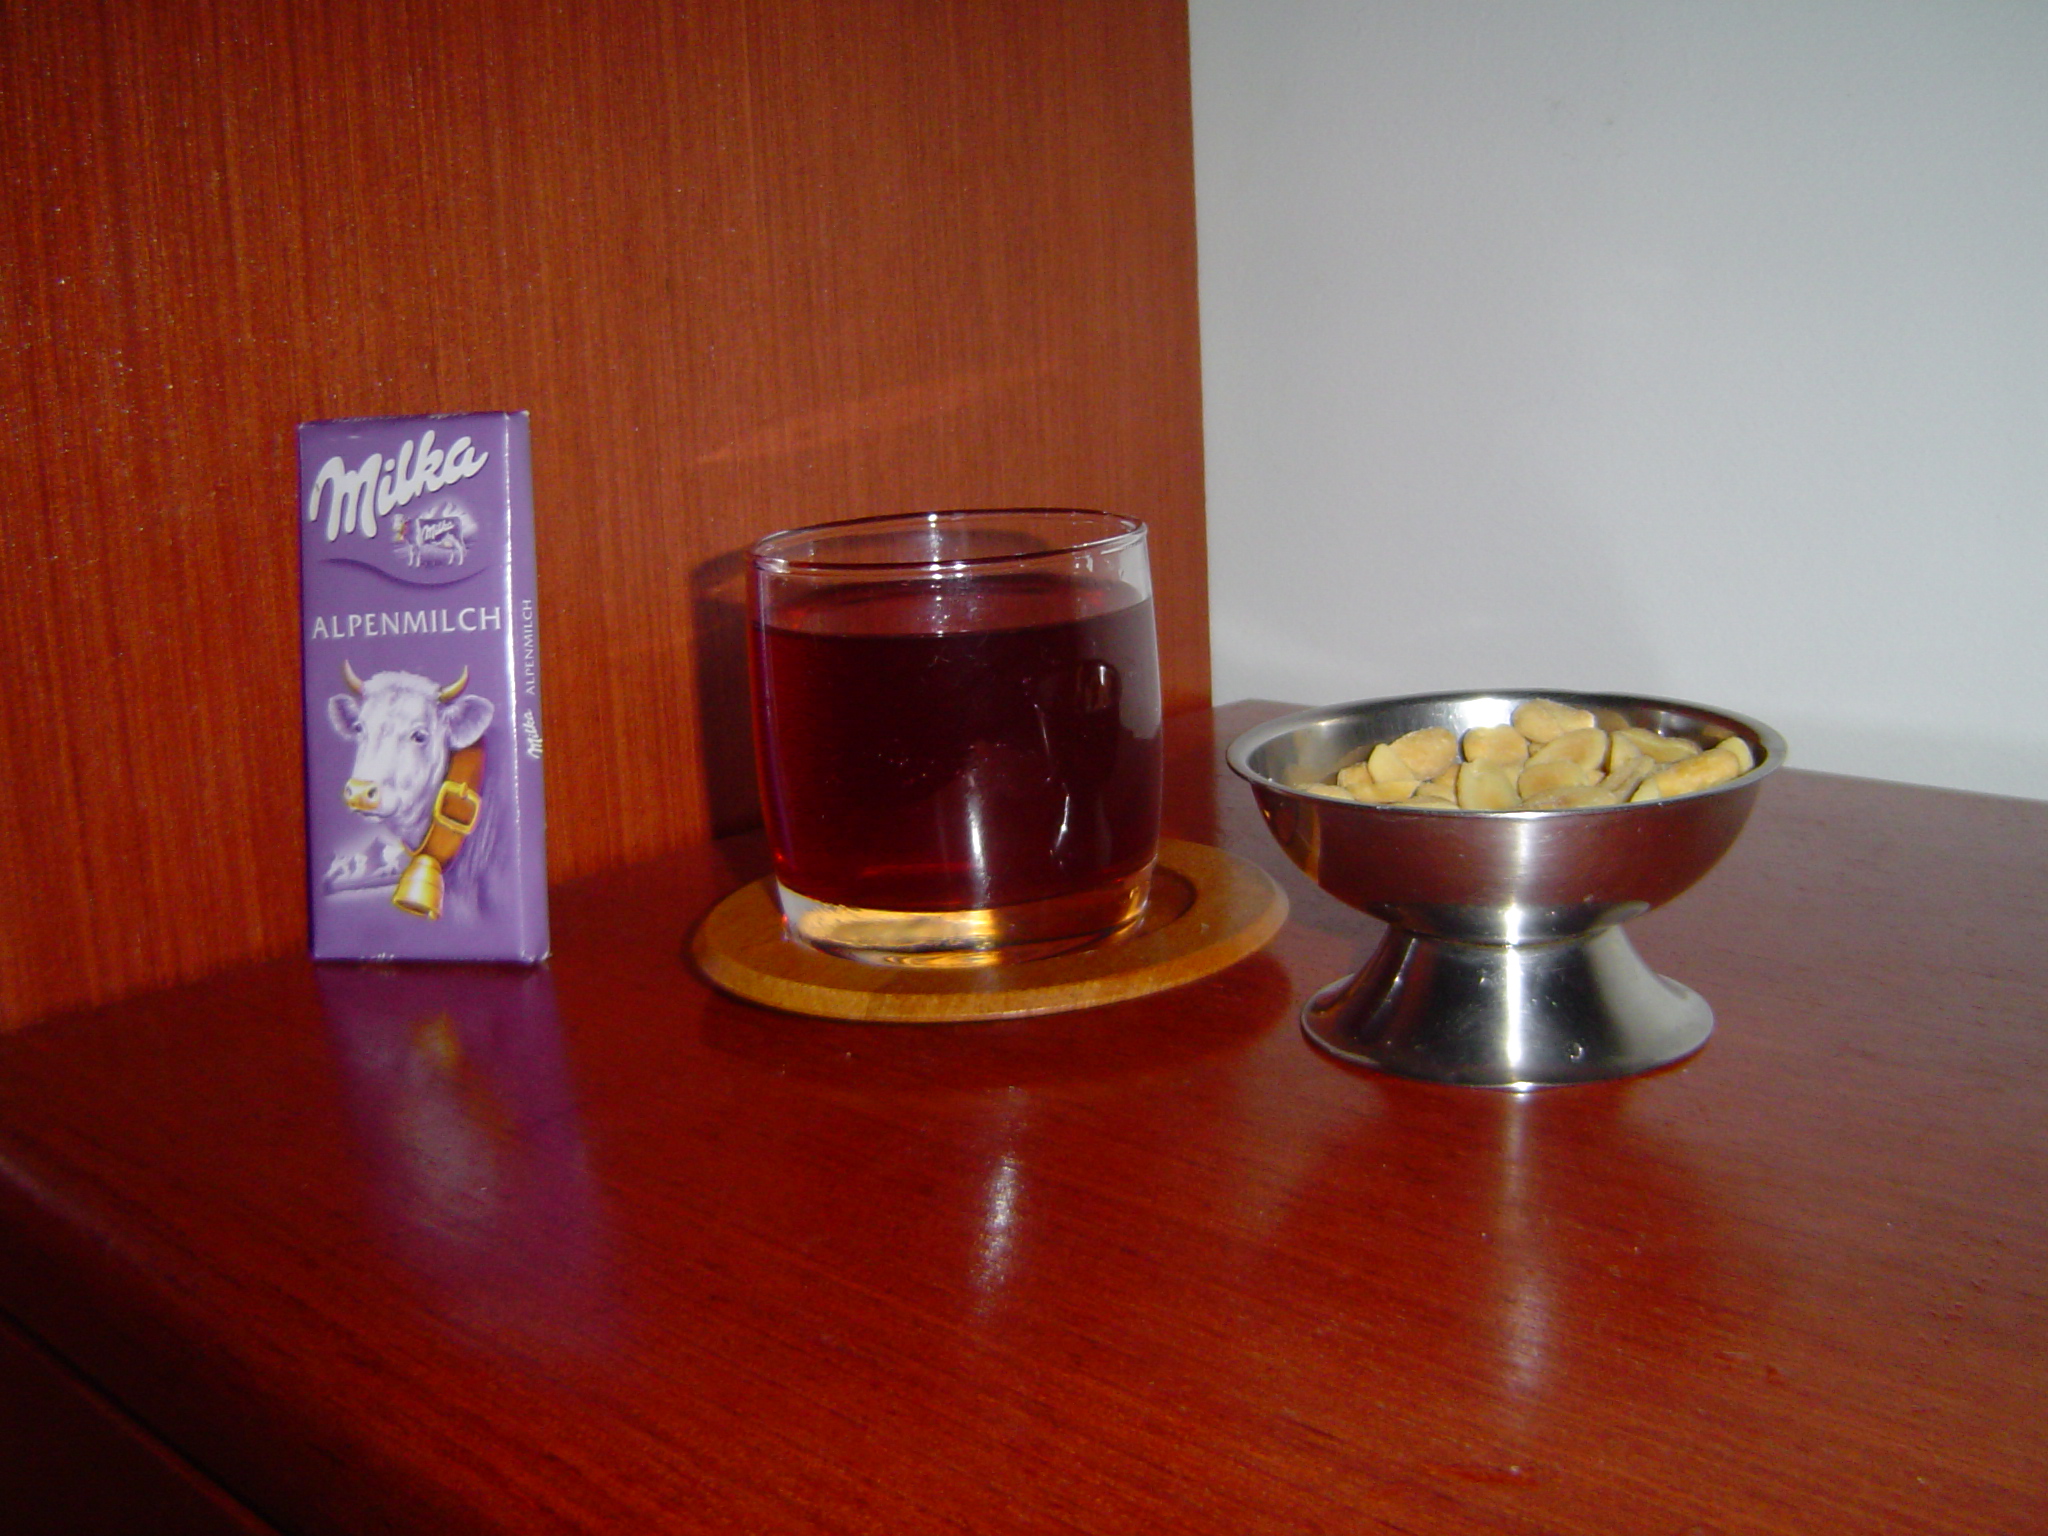
glass, drink, chocolate, lighting, juice, cranberry, shape, peanuts, milka, alpenmilch, suco, amedoim